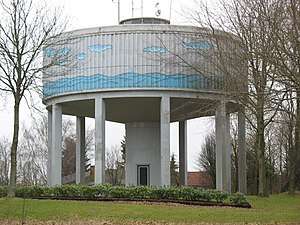
Brønderslev
Vandtårnet i Brønderslev
Brønderslev er en stationsby i Vendsyssel med 12.581 indbyggere og hermed største by i Brønderslev Kommune, der hører under Region Nordjylland, foruden at den er Vendsyssels fjerdestørste by. Bykonkurrencen Årets By blev vundet af Brønderslev i 1978 med begrundelsen, at den var en "god by for borgerne".